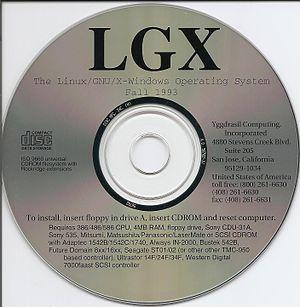
Yggdrasil Linux est une des premières distributions Linux, créée par la compagnie Yggdrasil, fondée par Adam Richter. Sa dernière version date de 1995. Son nom vient du Frêne Yggdrasil de la mythologie scandinave.